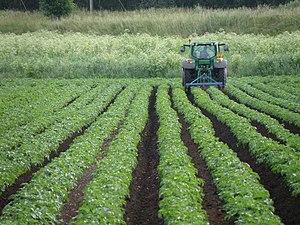
Le buttage, en agriculture et jardinage, est une opération culturale qui consiste à ramener la terre en forme de « butte » au pied des plantes. Le buttage peut avoir différents objectifs : renforcer l'émission de racines adventives pour favoriser la croissance, ou recouvrir une partie des plantes pour les forcer à blanchir. C'est le cas notamment des légumes-tiges comme les asperges et les poireaux. Le buttage est également utilisé dans les vignobles pour contrer les gelées.
Une butteuse à pommes de terre est une machine agricole utilisée pour façonner des buttes parallèles dans les champs de pommes de terre. C'est une sorte de charrue attelée à l'arrière d'un tracteur par l'attelage trois-points et constituée d'un châssis portant un ensemble d'éléments de binage, dents ou socs étroits, suivis d'éléments de buttage, généralement composés de disques galbés ou de socs triangulaires.